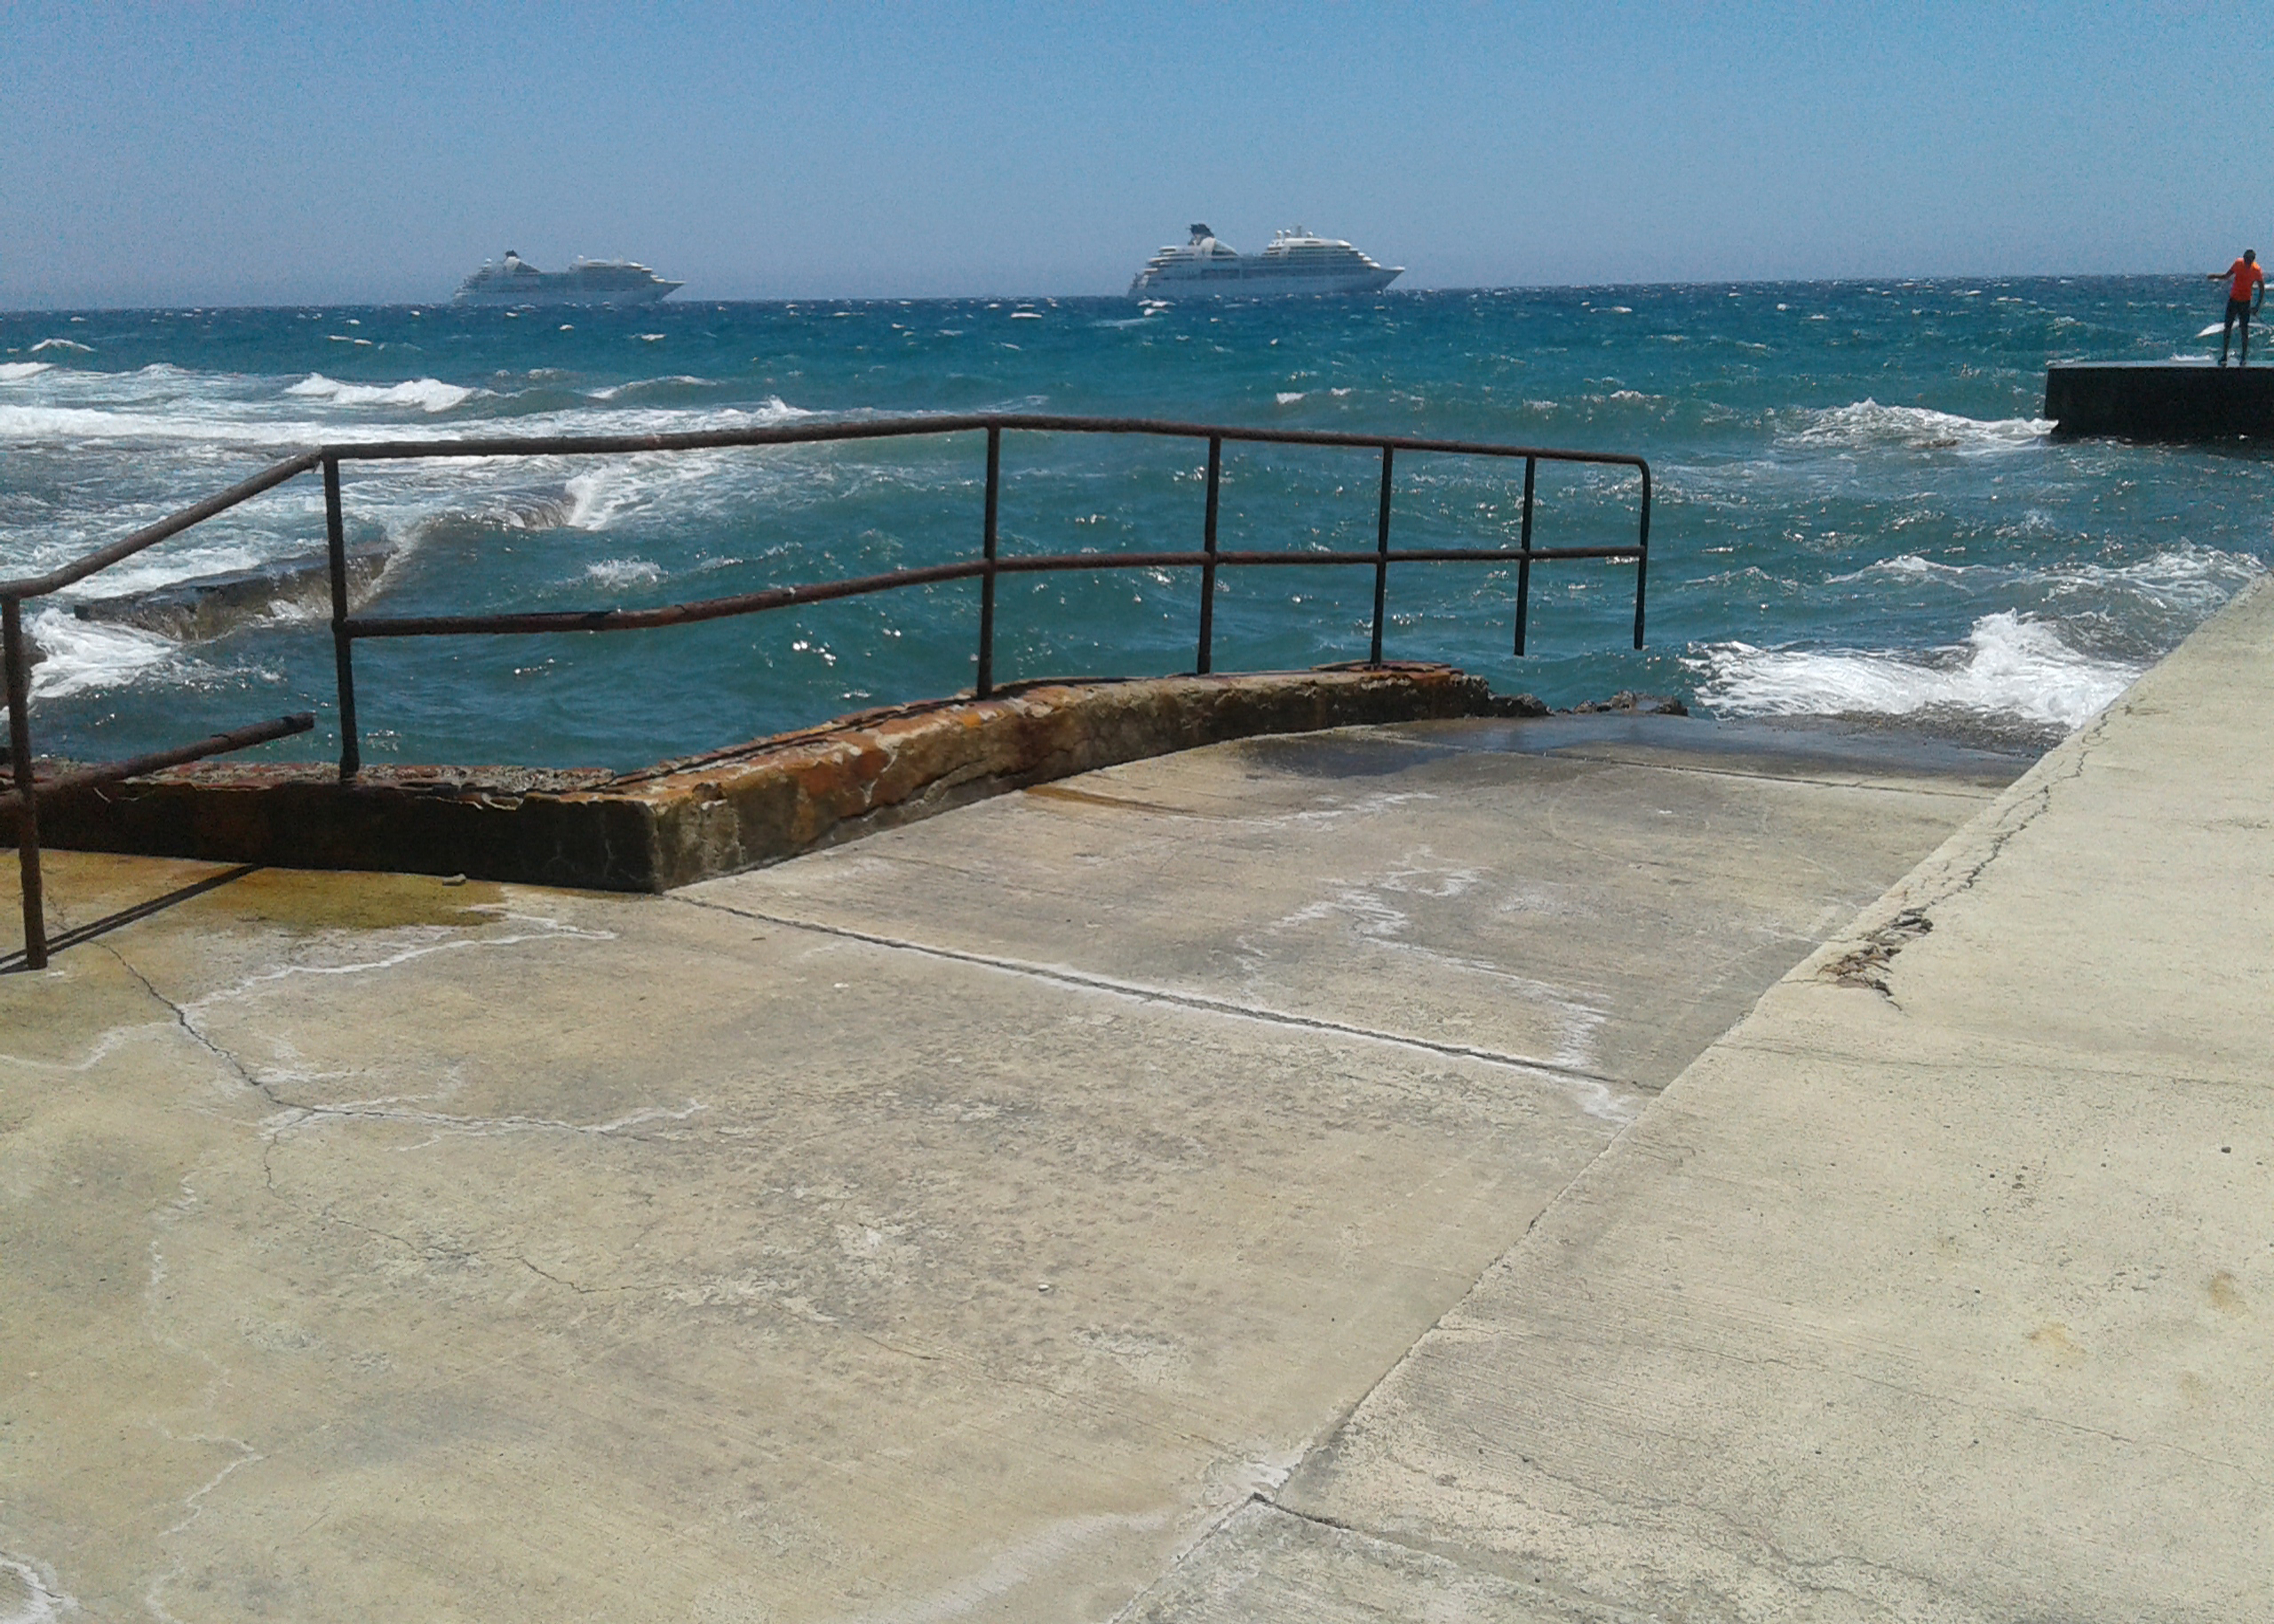
sky, sea, water, vessel, boat, rocks, rocky, jetty, blue, ramps, waves, wave, water resources, fence, coastal and oceanic landforms, rectangle, horizon, composite material, shore, wood, street light, wind wave, lake, metal, coast, door, handrail, guard rail, ocean, nonbuilding structure, shade, pier, concrete, beach, walkway, sand, road surface, wind, sound, landscape, channel, fixed link, daylighting, chair